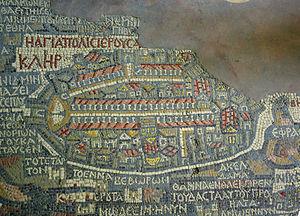
Le patriarcat latin de Jérusalem est une Église particulière de l'Église catholique au Proche-et-Moyen-Orient. La très grande majorité de ses fidèles sont des Arabes. La plus haute autorité catholique latine d'Orient porte le titre de patriarche latin de Jérusalem ; depuis le retrait de sa Béatitude Mᵍʳ Fouad Twal le 24 juin 2016, le patriarcat est sous l'autorité d'un administrateur apostolique, l'archevêque franciscain Pierbattista Pizzaballa, d'origine lombarde.
La carte de Madaba ou mosaïque de Madaba est une mosaïque dans l'église Saint-Georges de Madaba, en Jordanie. Elle est connue pour être la plus ancienne représentation cartographique qui nous soit parvenue de la Terre sainte et en particulier de Jérusalem, et de la Décapole. Elle date de la fin du VIᵉ siècle.